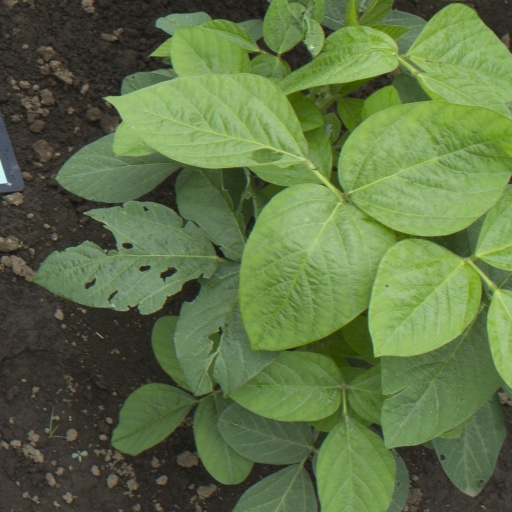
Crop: soybean